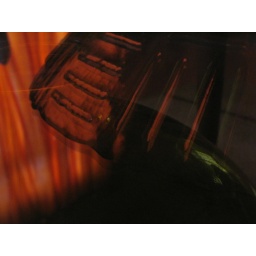
objects above and below a glass table warmed by the curtain's afternoon glow